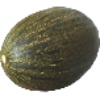
Label: melon_piel_de_sapo